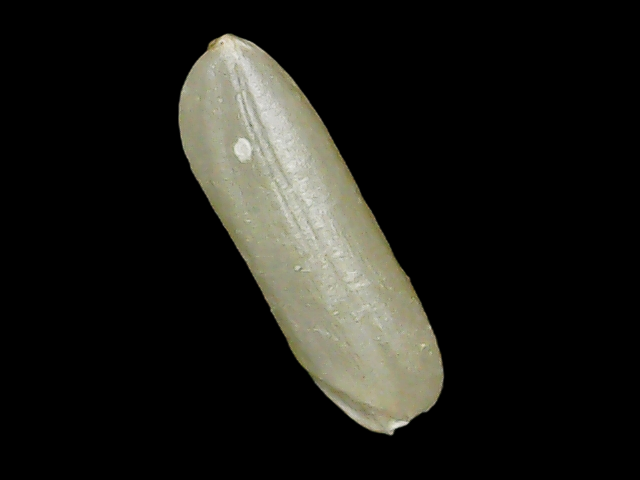
Rice variety: Binadhan26